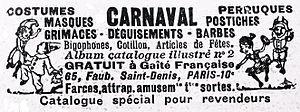
Publicité pour un magasin de produits pour la fête et le carnaval.
Le Carnaval de Paris est une fête populaire parisienne succédant à la Fête des Fous, laquelle prospérait depuis au moins le XIᵉ siècle jusqu'au XVᵉ siècle.
Le bigophone ou bigotphone est un instrument de musique carnavalesque, d'aspect décoratif, très bruyant, populaire, bon marché et facile à fabriquer.